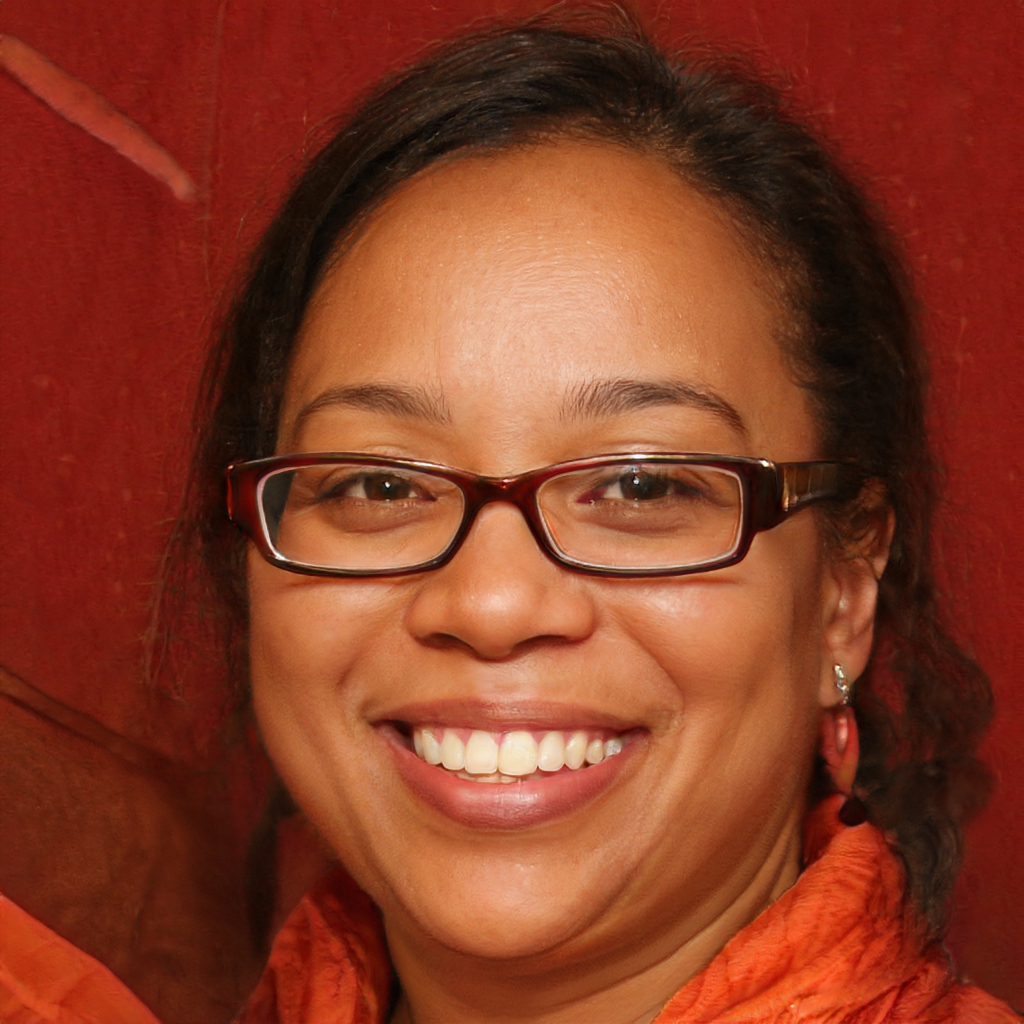
Portrait style: Real Portrait